Vasyl Mudry

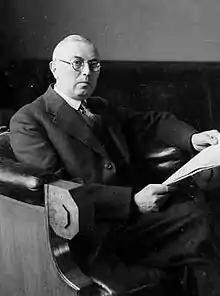
Mudry in 1935

Vasyl Mudry (19 March 1893 – 19 March 1966) was a Polish-Ukrainian journalist and politician. He led the Ukrainian National Democratic Alliance, the largest Ukrainian political party in interwar Poland, and also served as speaker of the Polish parliament.